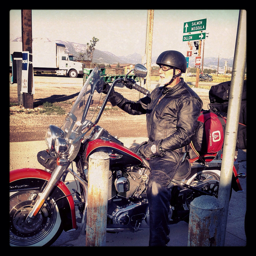
A man sitting on a motorcycle on a road.
Man wearing black outfit on top of a red motorcycle.
A man in black jacket riding a motorcycle on road.
An old man in a leather jacket on a motorcycle
A man wearing black leather sitting on a red motorcycle.